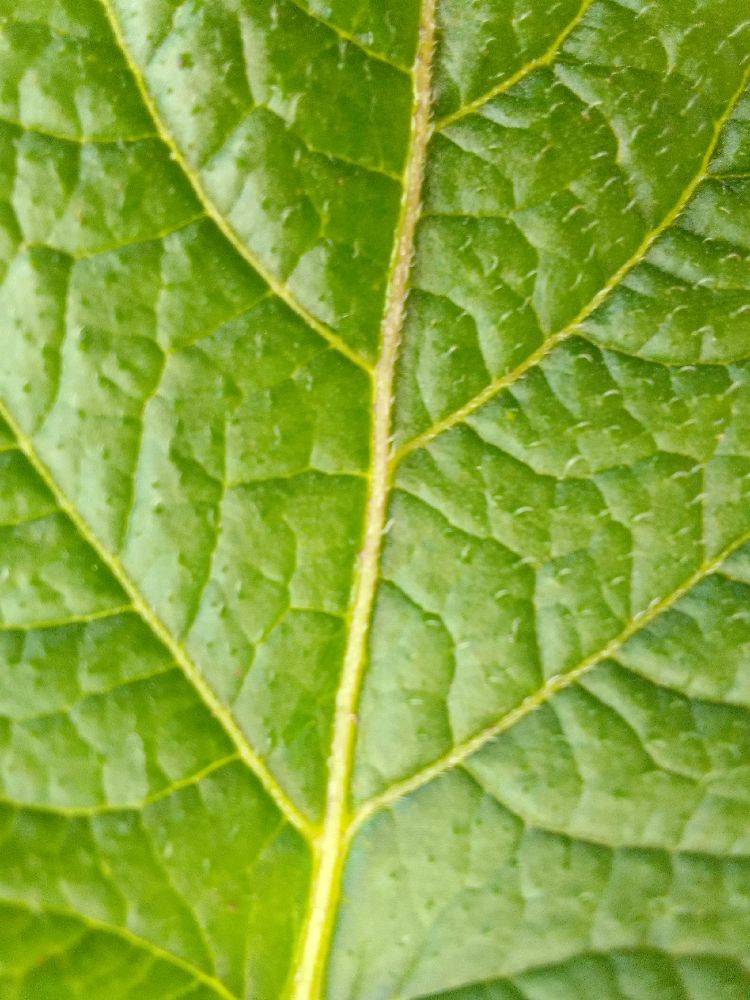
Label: Healthy